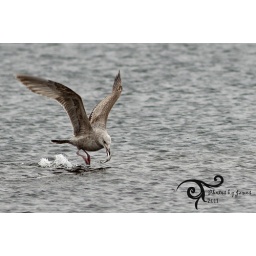
The birds were going crazy for all the small fish by the light house.